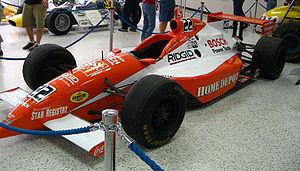
Les 500 miles d'Indianapolis 1999, disputés le 30 mai 1999 sur l'Indianapolis Motor Speedway, ont été remportées par le pilote suédois Kenny Brack sur une Dallara-Aurora de l'écurie Foyt Enterprises.